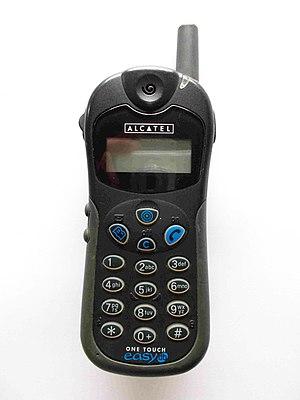
Téléphone Mobile Alcatel One Touch Easy. Année 2000.
En téléphonie, un combiné est un composant d'un téléphone que l'utilisateur tient dans la main lors d'un appel téléphonique.
Le téléphone est un appareil de communication initialement conçu pour transmettre la voix humaine et pouvoir communiquer à distance.